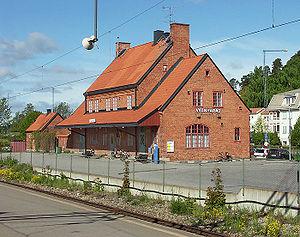
La Gare de Vagnhärad est une gare ferroviaire suédoise à Vagnhärad. La gare servait la famille royale suédoise avec une salle d'attente spéciale à la gare.